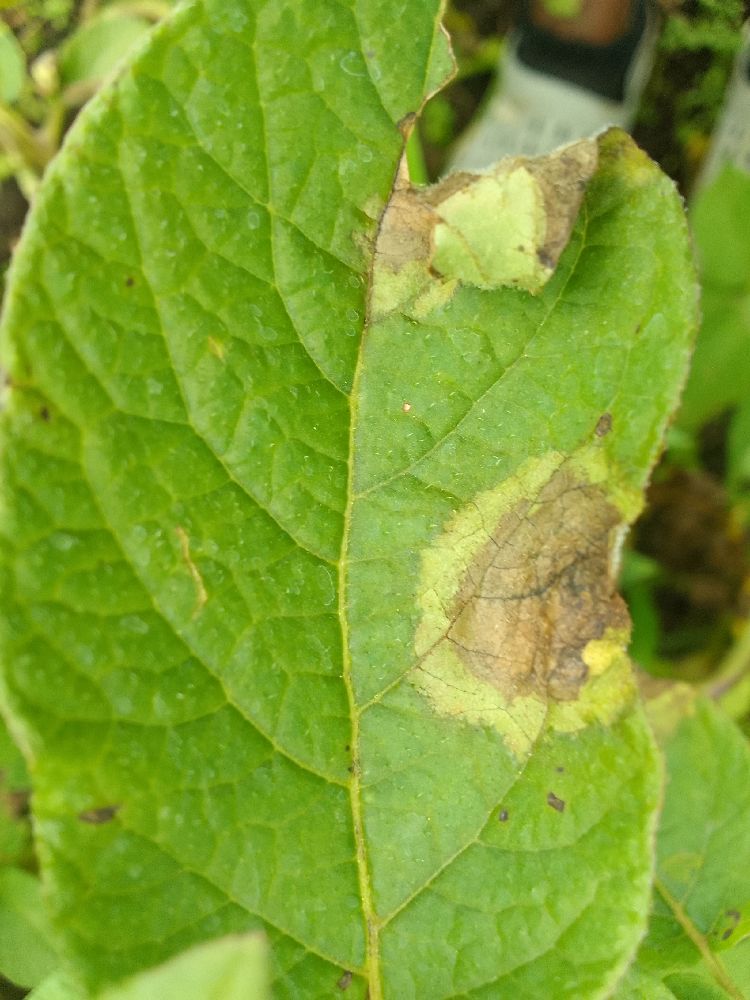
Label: Late blight